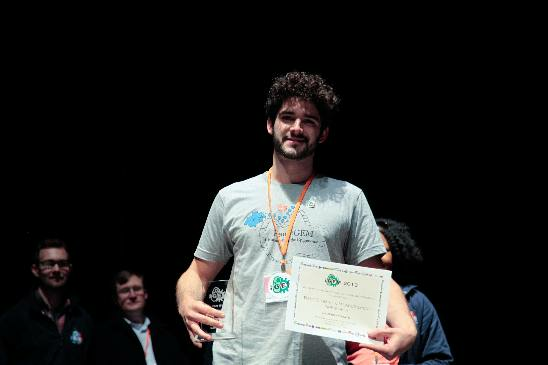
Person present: Yes